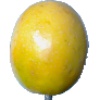
Label: maracuja